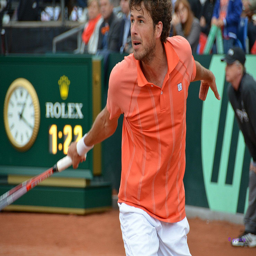
a man tennis player swings his tennis racket
A close up of a man playing tennis and holding a racquet in his hand.
A man holding a tennis racquet in his right hand.
A man has just hit a tennis ball with a racket.
A man swinging a tennis racket during a game.